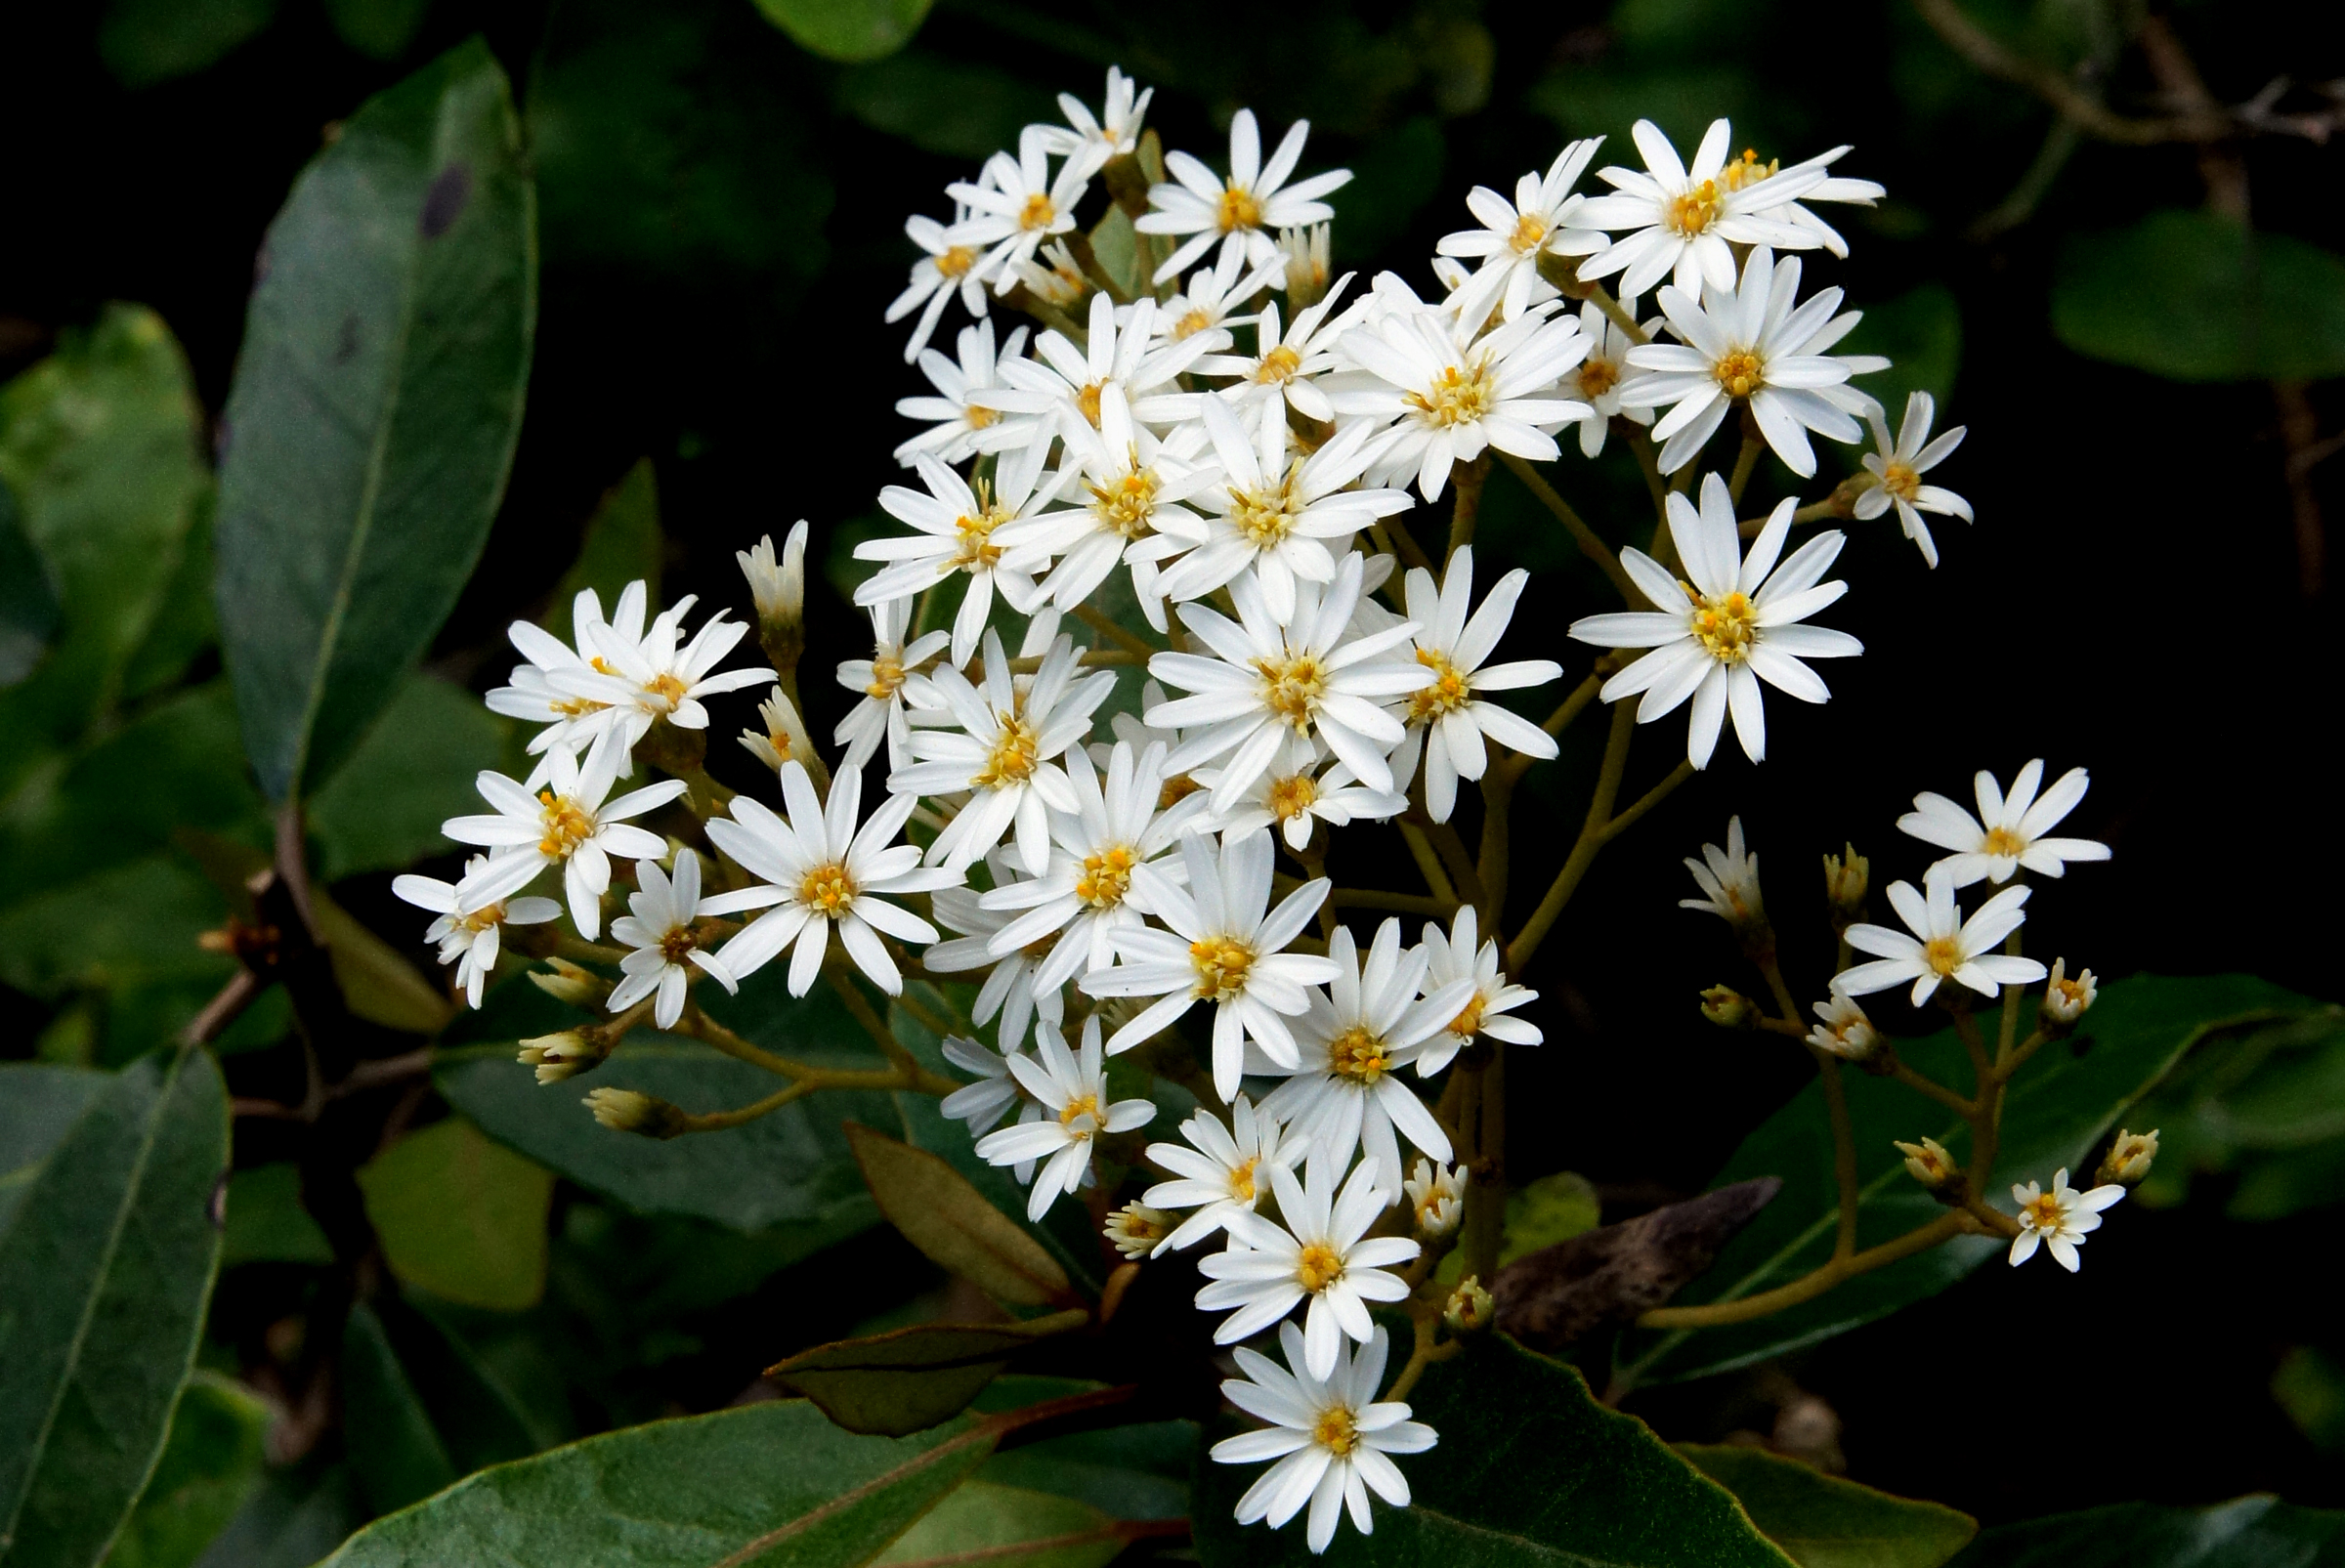
blossom, plant, flower, botany, flora, wildflower, whiteflowers, shrub, newzealandflowers, sonydslra580, olearia, volvob2b, jasmine, flowering plant, daisy family, land plant